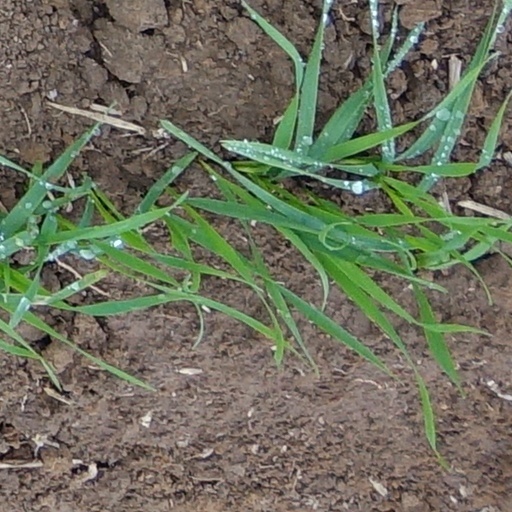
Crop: wheat